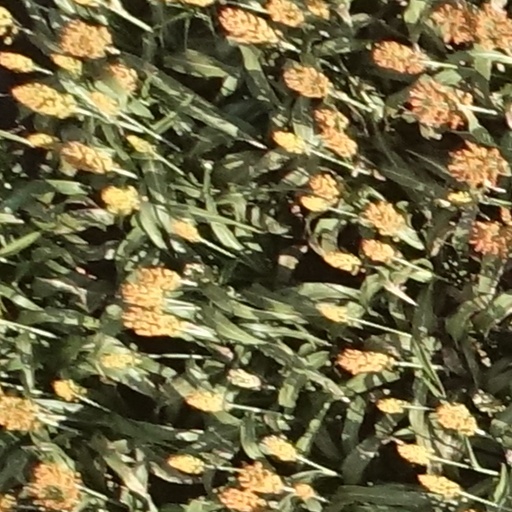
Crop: sorghum